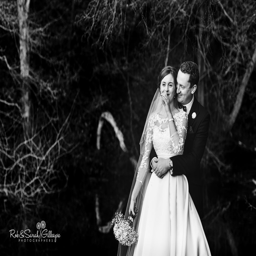
person and groom together outside english civil parish